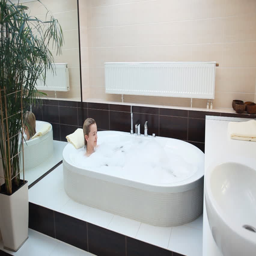
woman in a bath with foam